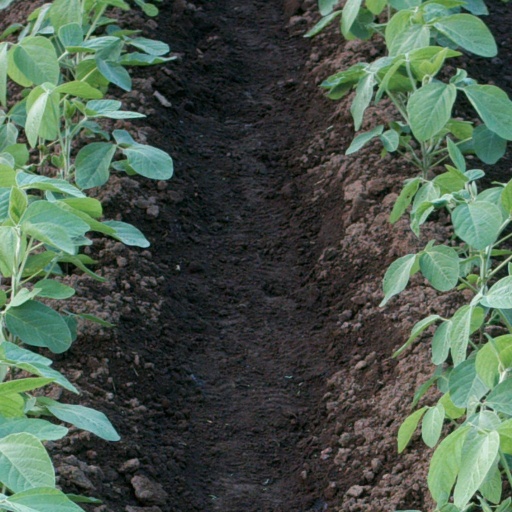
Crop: soybean